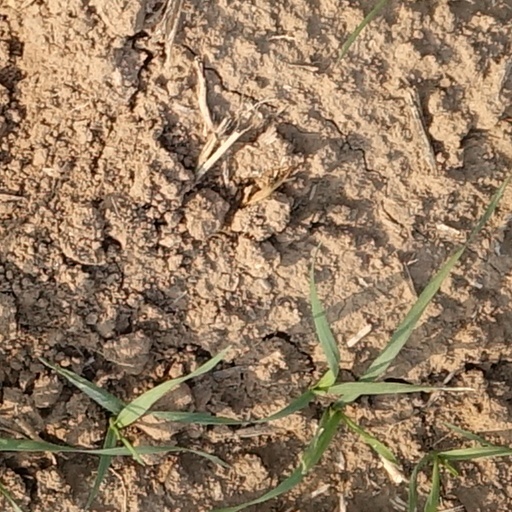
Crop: wheat